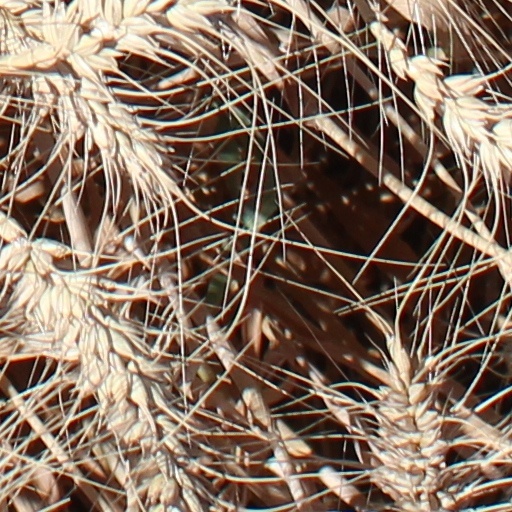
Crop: wheat